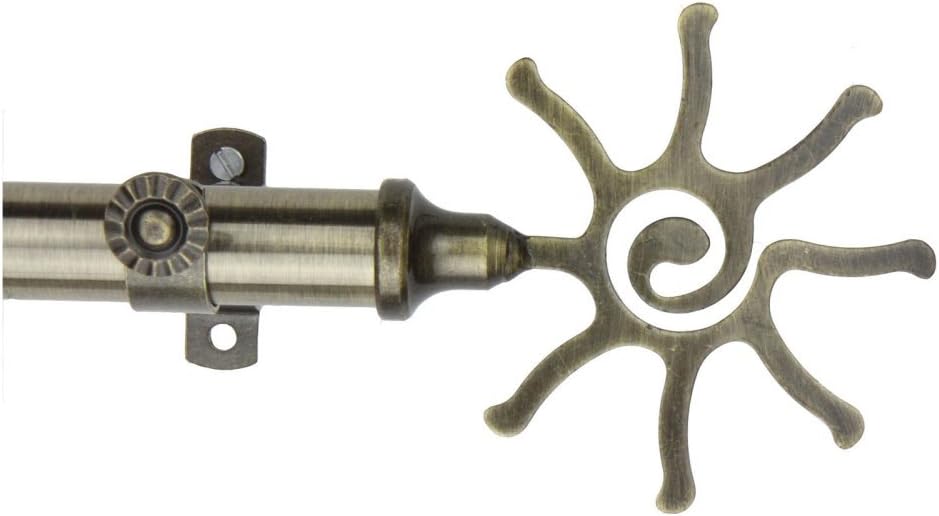
Modern Sun Curtain Rod Size: 48" - 84", Color: Antique Brass
Category: Amazon Home
4860-484 Size: 48" - 84", Color: Antique Brass Features: -Curtain rod.-Material: High quality steel.-120'' - 170'' is a 3 piece telescoping pole, other sizes are one adjustable telescoping pole. Includes: -Includes mounting hardware and 2'' projection brackets (28'' - 48'' is 2 brackets, 120'' - 170'' is 4 brackets, other sizes are 3 brackets). Dimensions: -Adjustable pole 0.75'' Diameter.-Two sun finial: 3.5'' H x 3.88'' L x 0.13'' D. Collection: -Modern Sun collection.
Features: One 3/4 inch diameter high quality steel telescoping pole, extends 48-84 inch, 3 brakets and 2 finials | Each Sol Finial measures: L: 3-7/8 inches, W: 3-1/2 inches | Bracket projection: roughly 2 inch | Material: Steel | Color: Antique Brass